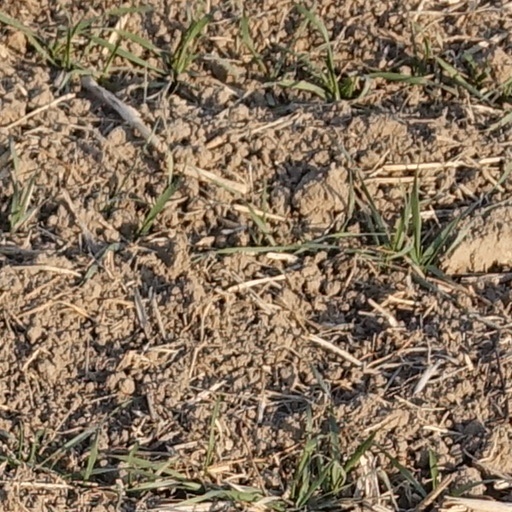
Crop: wheat